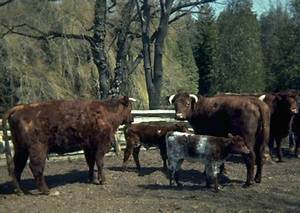
Label: cow